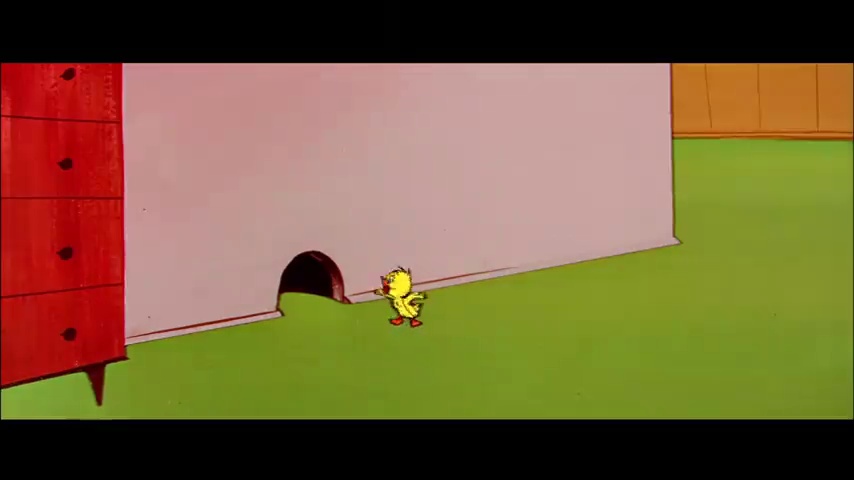
Portrait style: Cartoon Portrait